Gheimeh
Also known as:
ar - Arabic: قيمة
eo - Esperanto: Gejme
fa - Persian: خورش قیمه
he - Hebrew: גיימך
sv - Swedish: Gheimeh
uk - Ukrainian: Геймех
Category: stew (mutton stew)
Cuisine: Iranian
Associated cuisines: Iranian
Area: Fars, Ardabil, Qazvin, Bushahr, Kashan
Countries: Iran
Region: Southern Asia

This dish is a stew consisting of diced mutton, tomatoes, split peas, onion, and dried lime, garnished with golden, thinly sliced crispy potatoes. The stew is sometimes garnished with fried eggplant and is usually served with white rice.

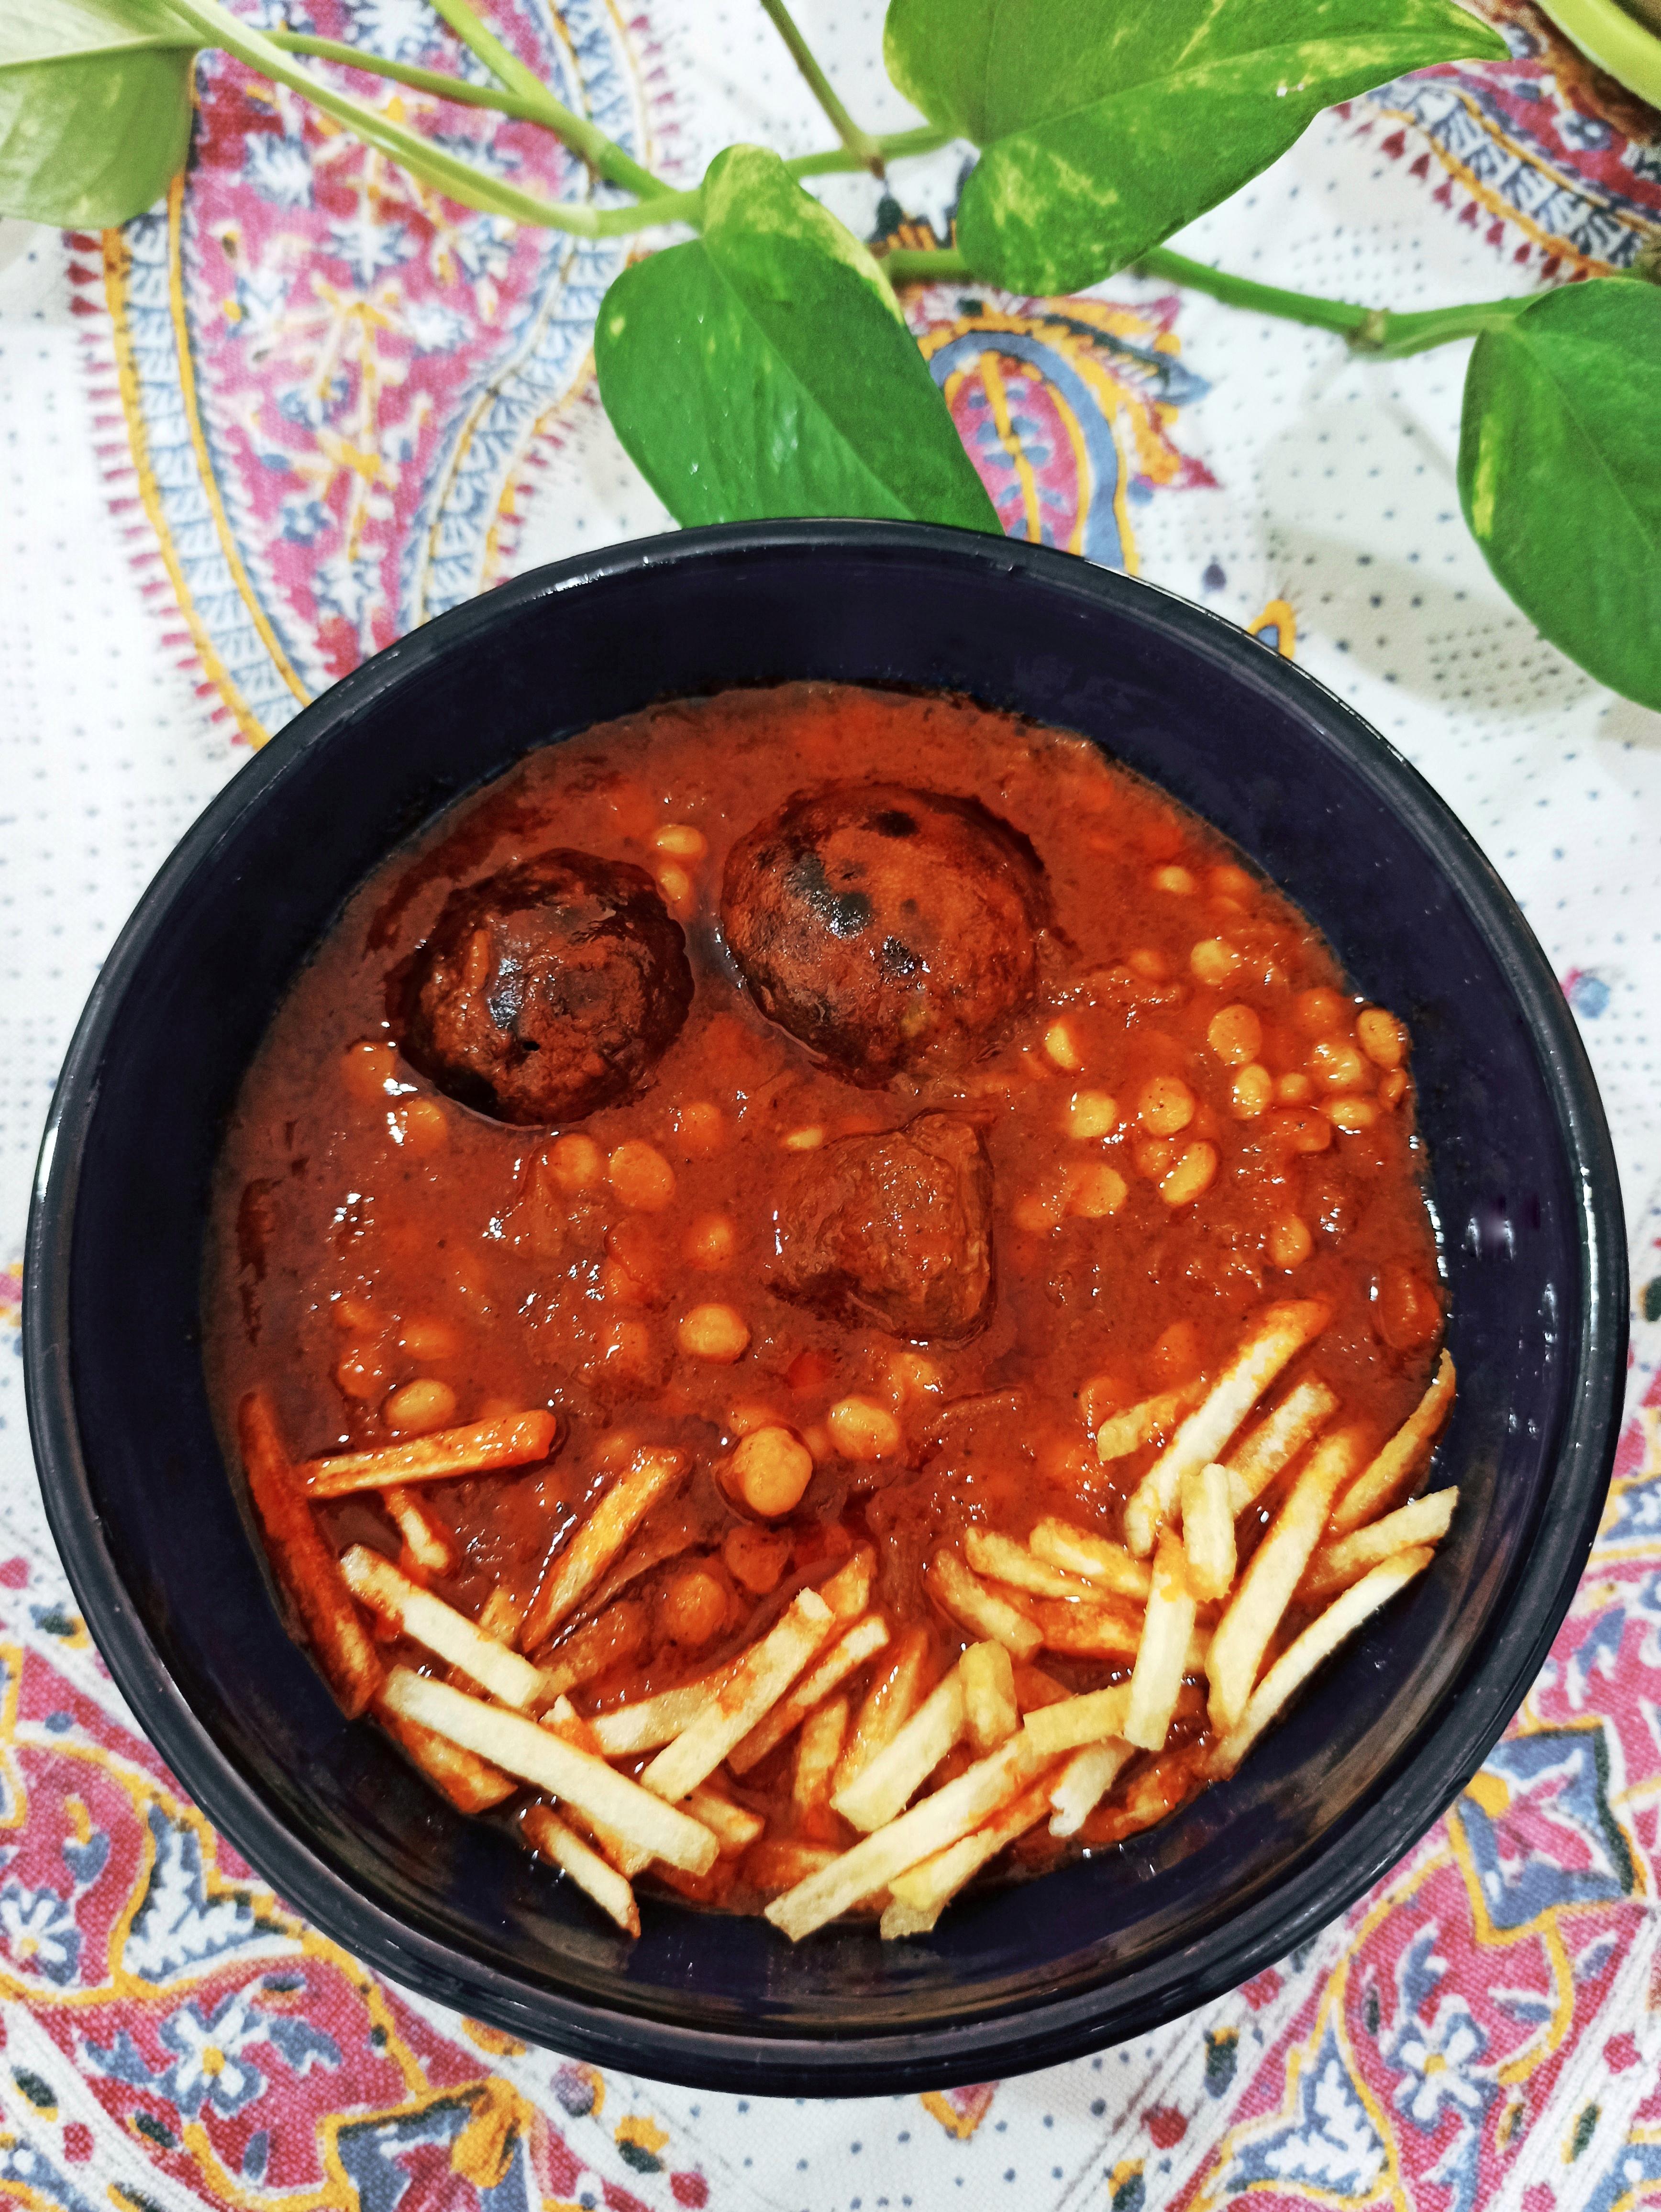